Motorola 6800

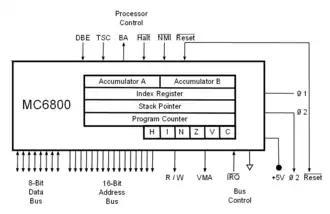
A Motorola MC6800 microprocessor registers and I/O lines

The Motorola 6800 and the Intel 8080 were designed at the same time and were similar in function. The 8080 was an extension and enhancement of the Intel 8008, which in turn was an LSI implementation of the TTL-based CPU design used in the Datapoint 2200. The 6800 architecture was a TTL-compatible LSI design modeled after the DEC PDP-11 processor.